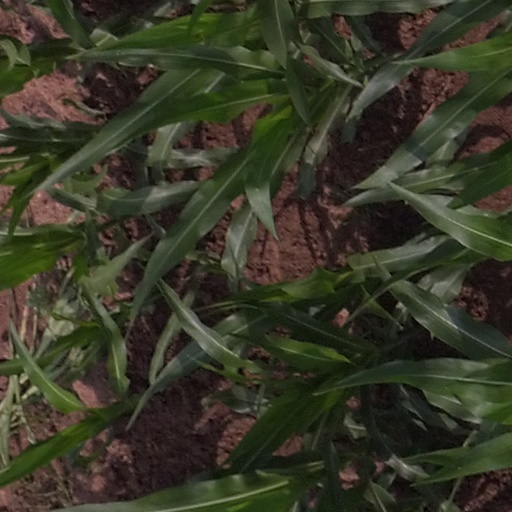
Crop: maize; corn